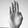
ASL letter: B